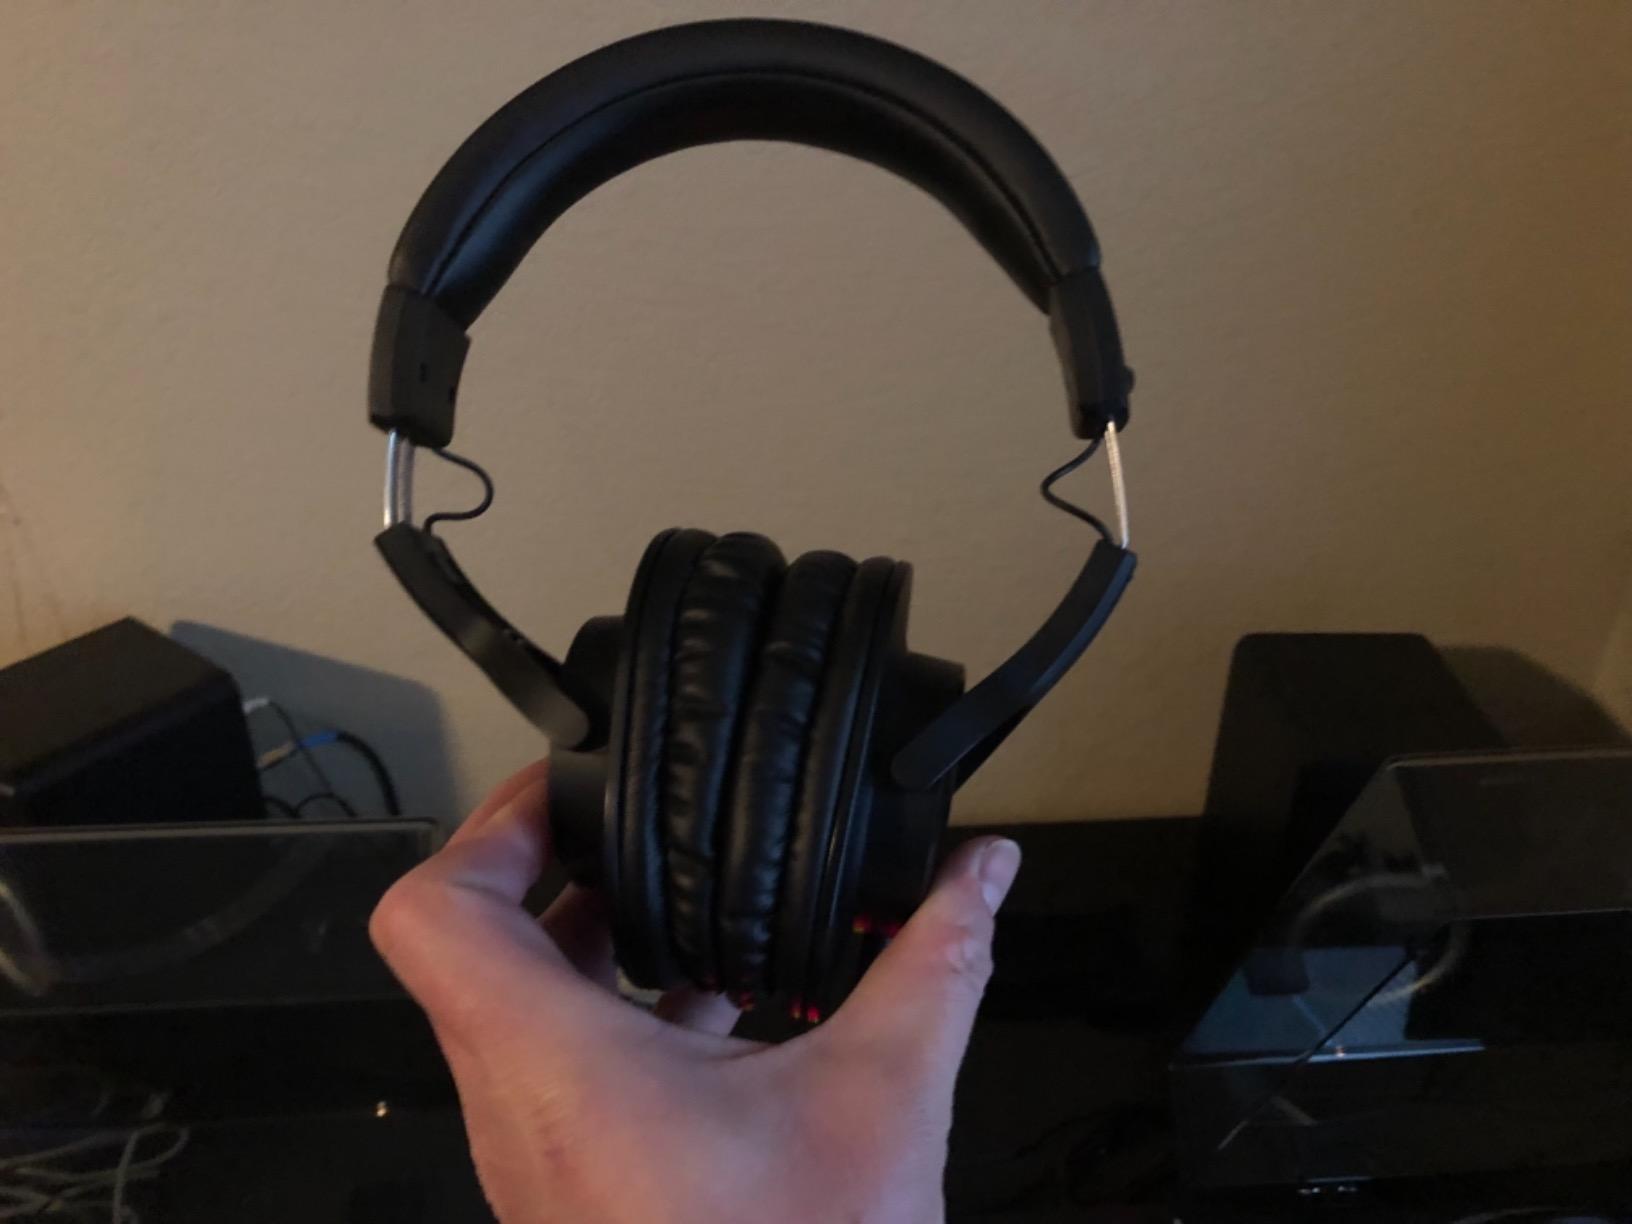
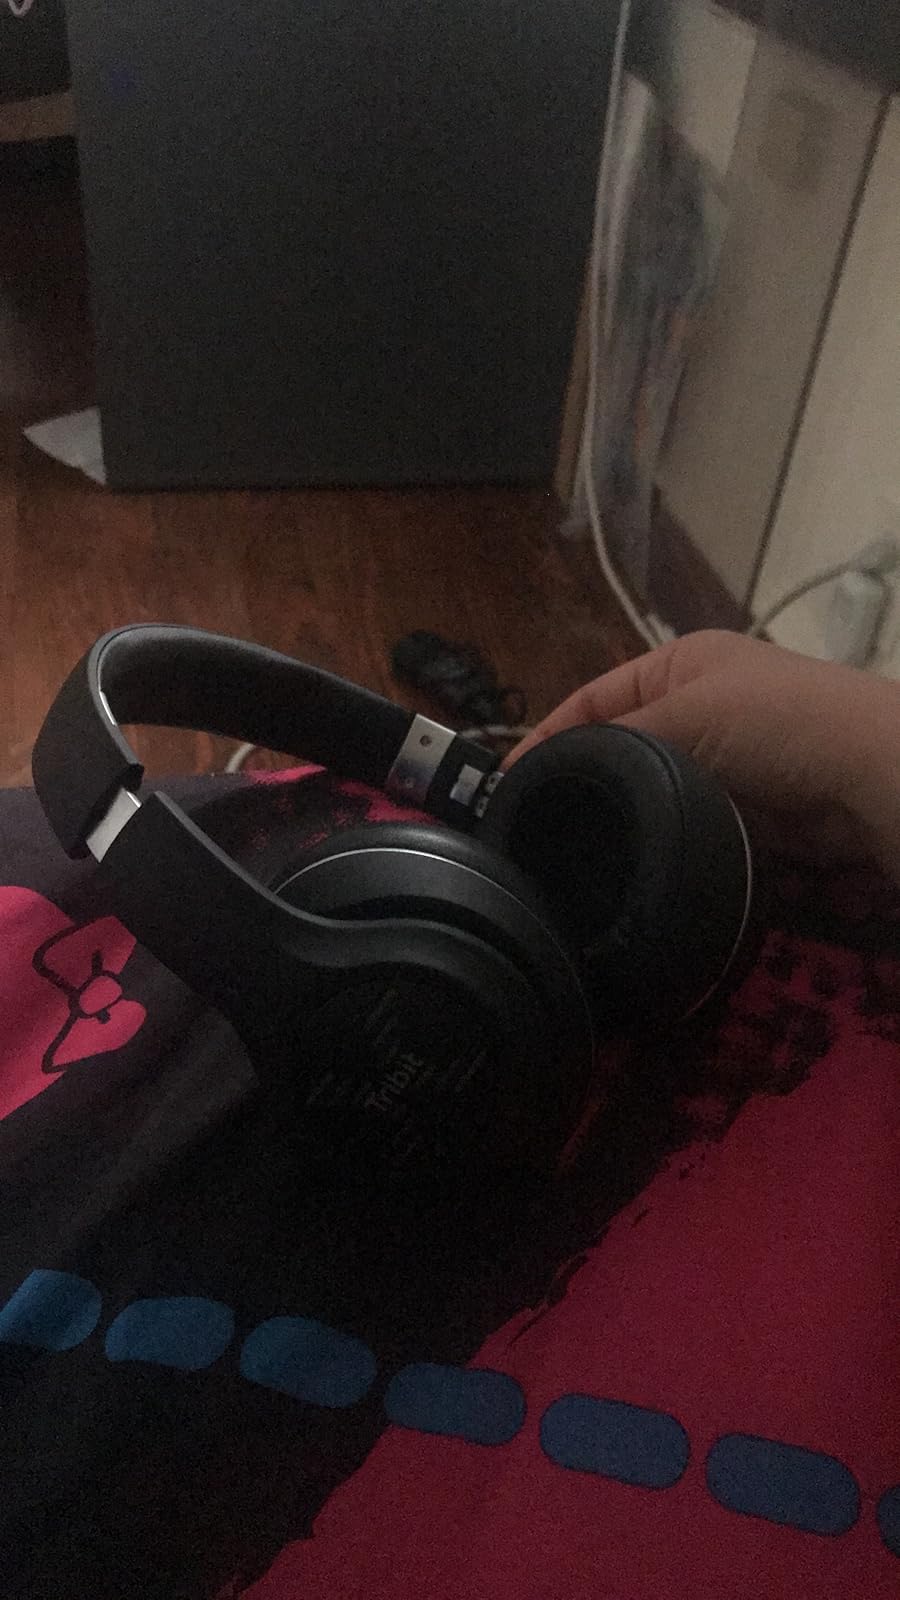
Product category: headphones
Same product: no